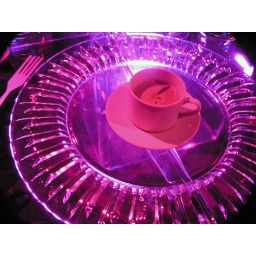
Cup of soup on glass plate at event in Sydney.